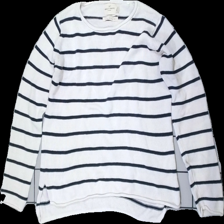
View: front
Type: Sweater
Category: Ladies
Brand: Holly And Whyte (Lindex)
Colors: Blue, White
Material: 65% Cotton 35% Acryl
Pattern: Striped
Cut: Regular, C-collar
Size: M
Damage: stained
Damage location: middle center
Damage 2: stains
Damage 2 location: bottom right
Price range: <50
Recommended usage: export
Description: Blue and white striped knitted sweater
Comment: washed out